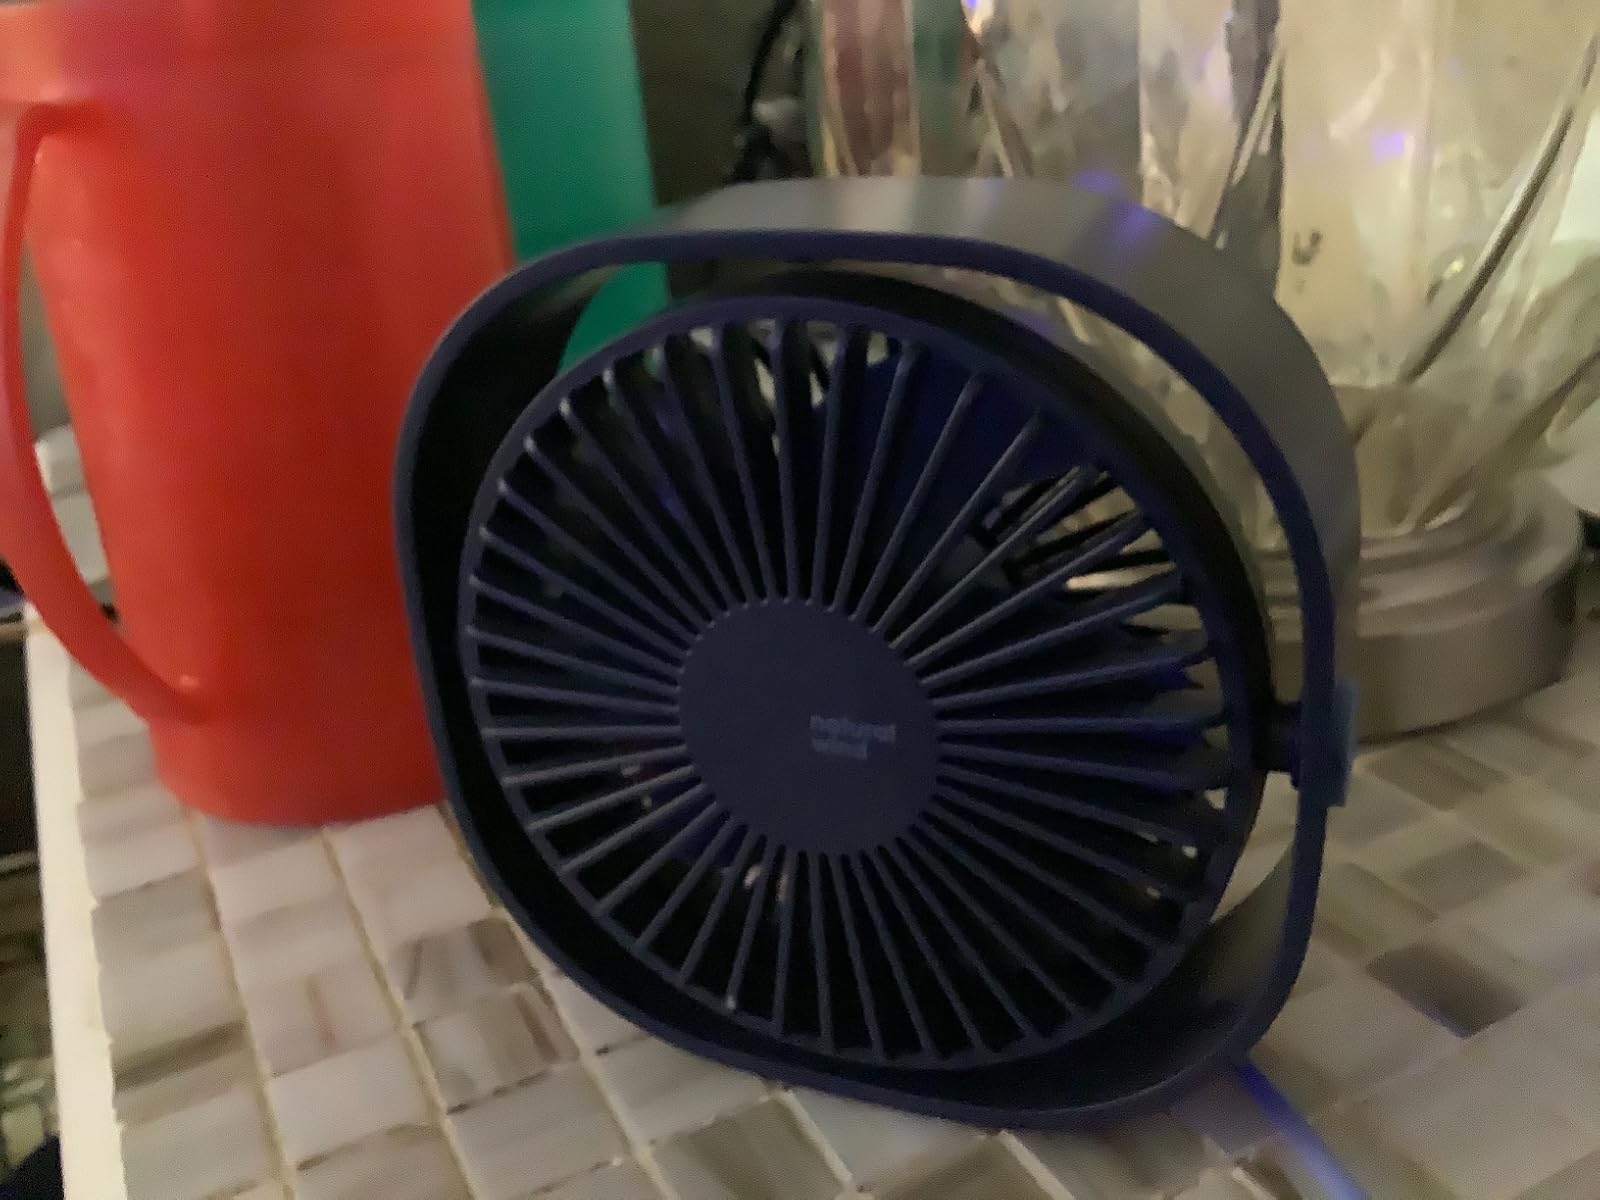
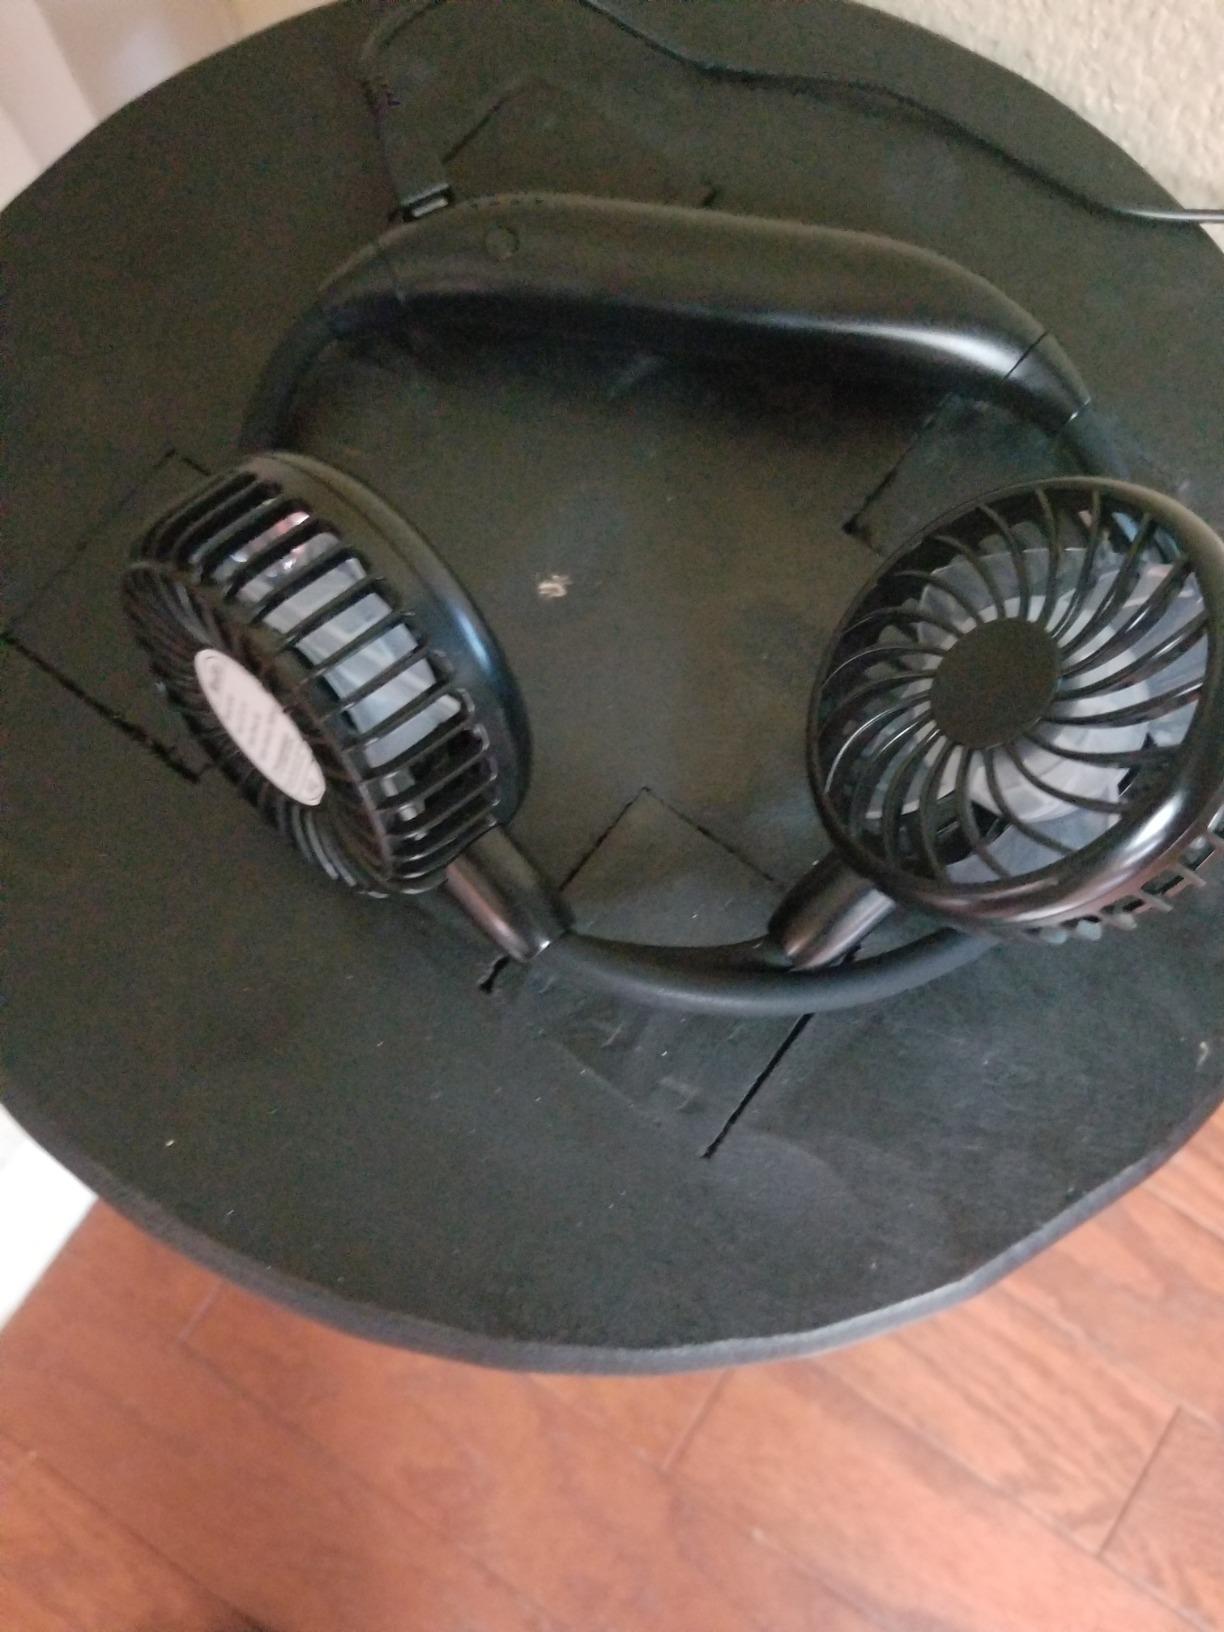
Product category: fan
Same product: no